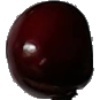
Label: Cherry 1